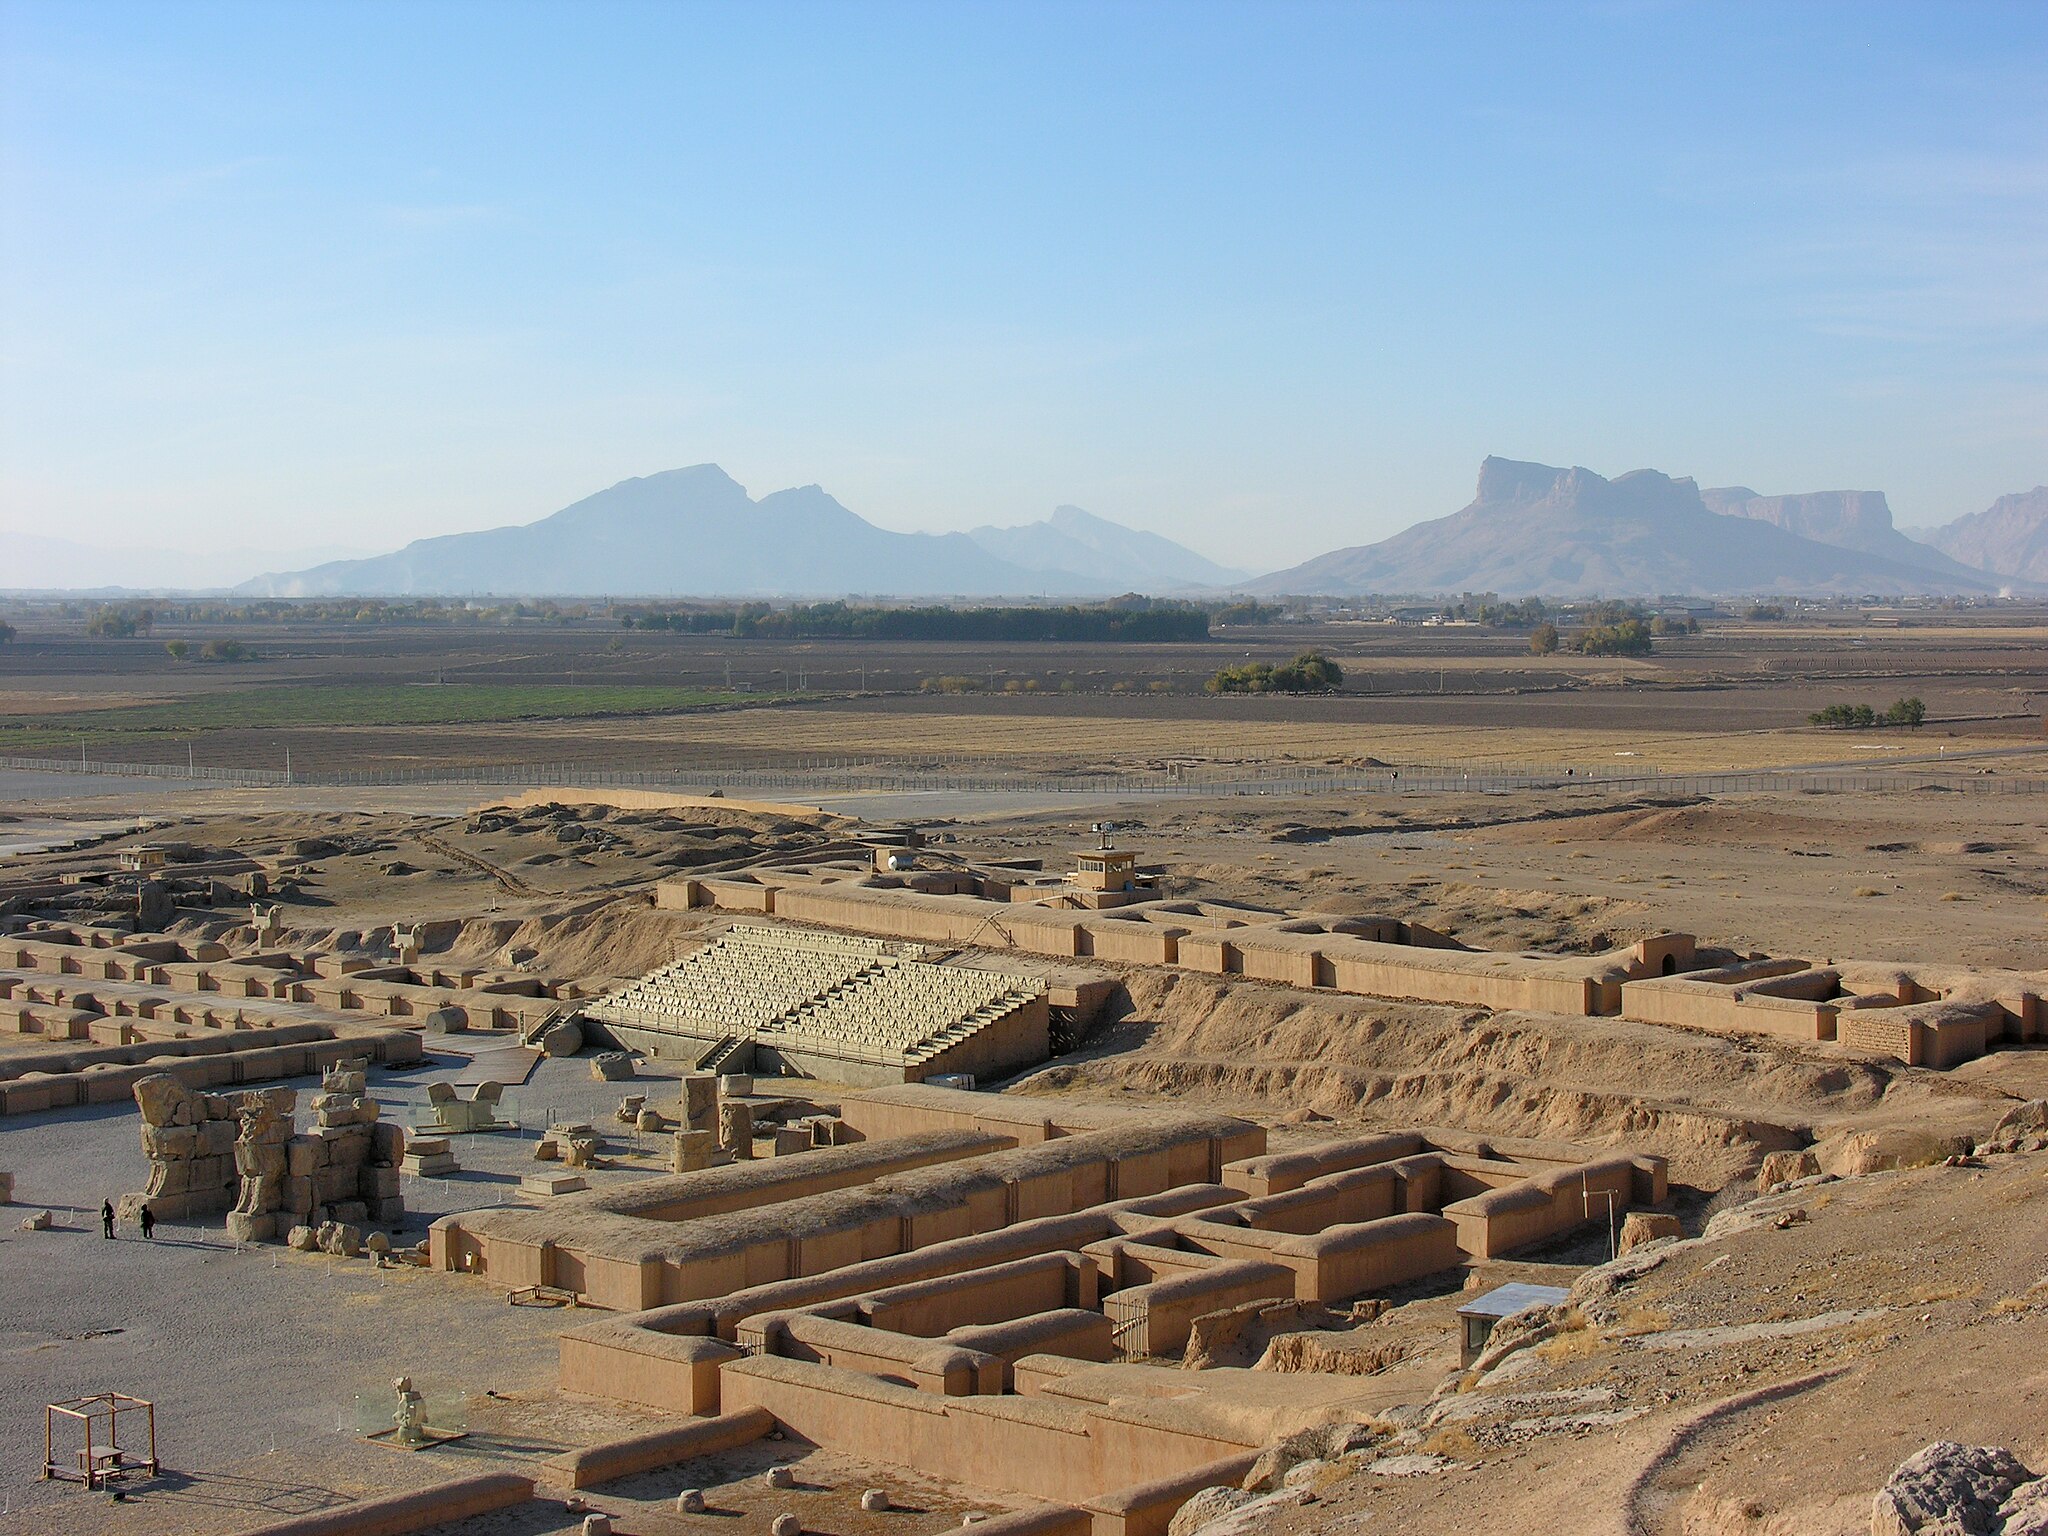
Title: Persepolis 24.11.2009 12-01-33
Description: Iran , View from the tomb of Artaxerxes III
Date: 2009-11-24
Categories: Unfinished gate of Persepolis, Taken with Nikon Coolpix 8800, Files with coordinates missing SDC location of creation, 2009 in Persepolis, Iran photographs taken on 2009-11-24, Files by User:simisa, General views of Persepolis